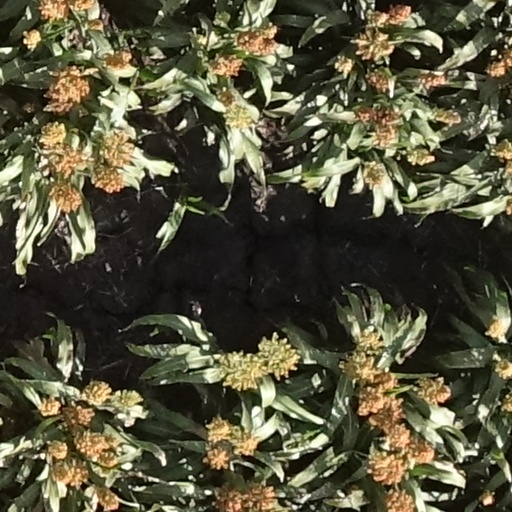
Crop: sorghum